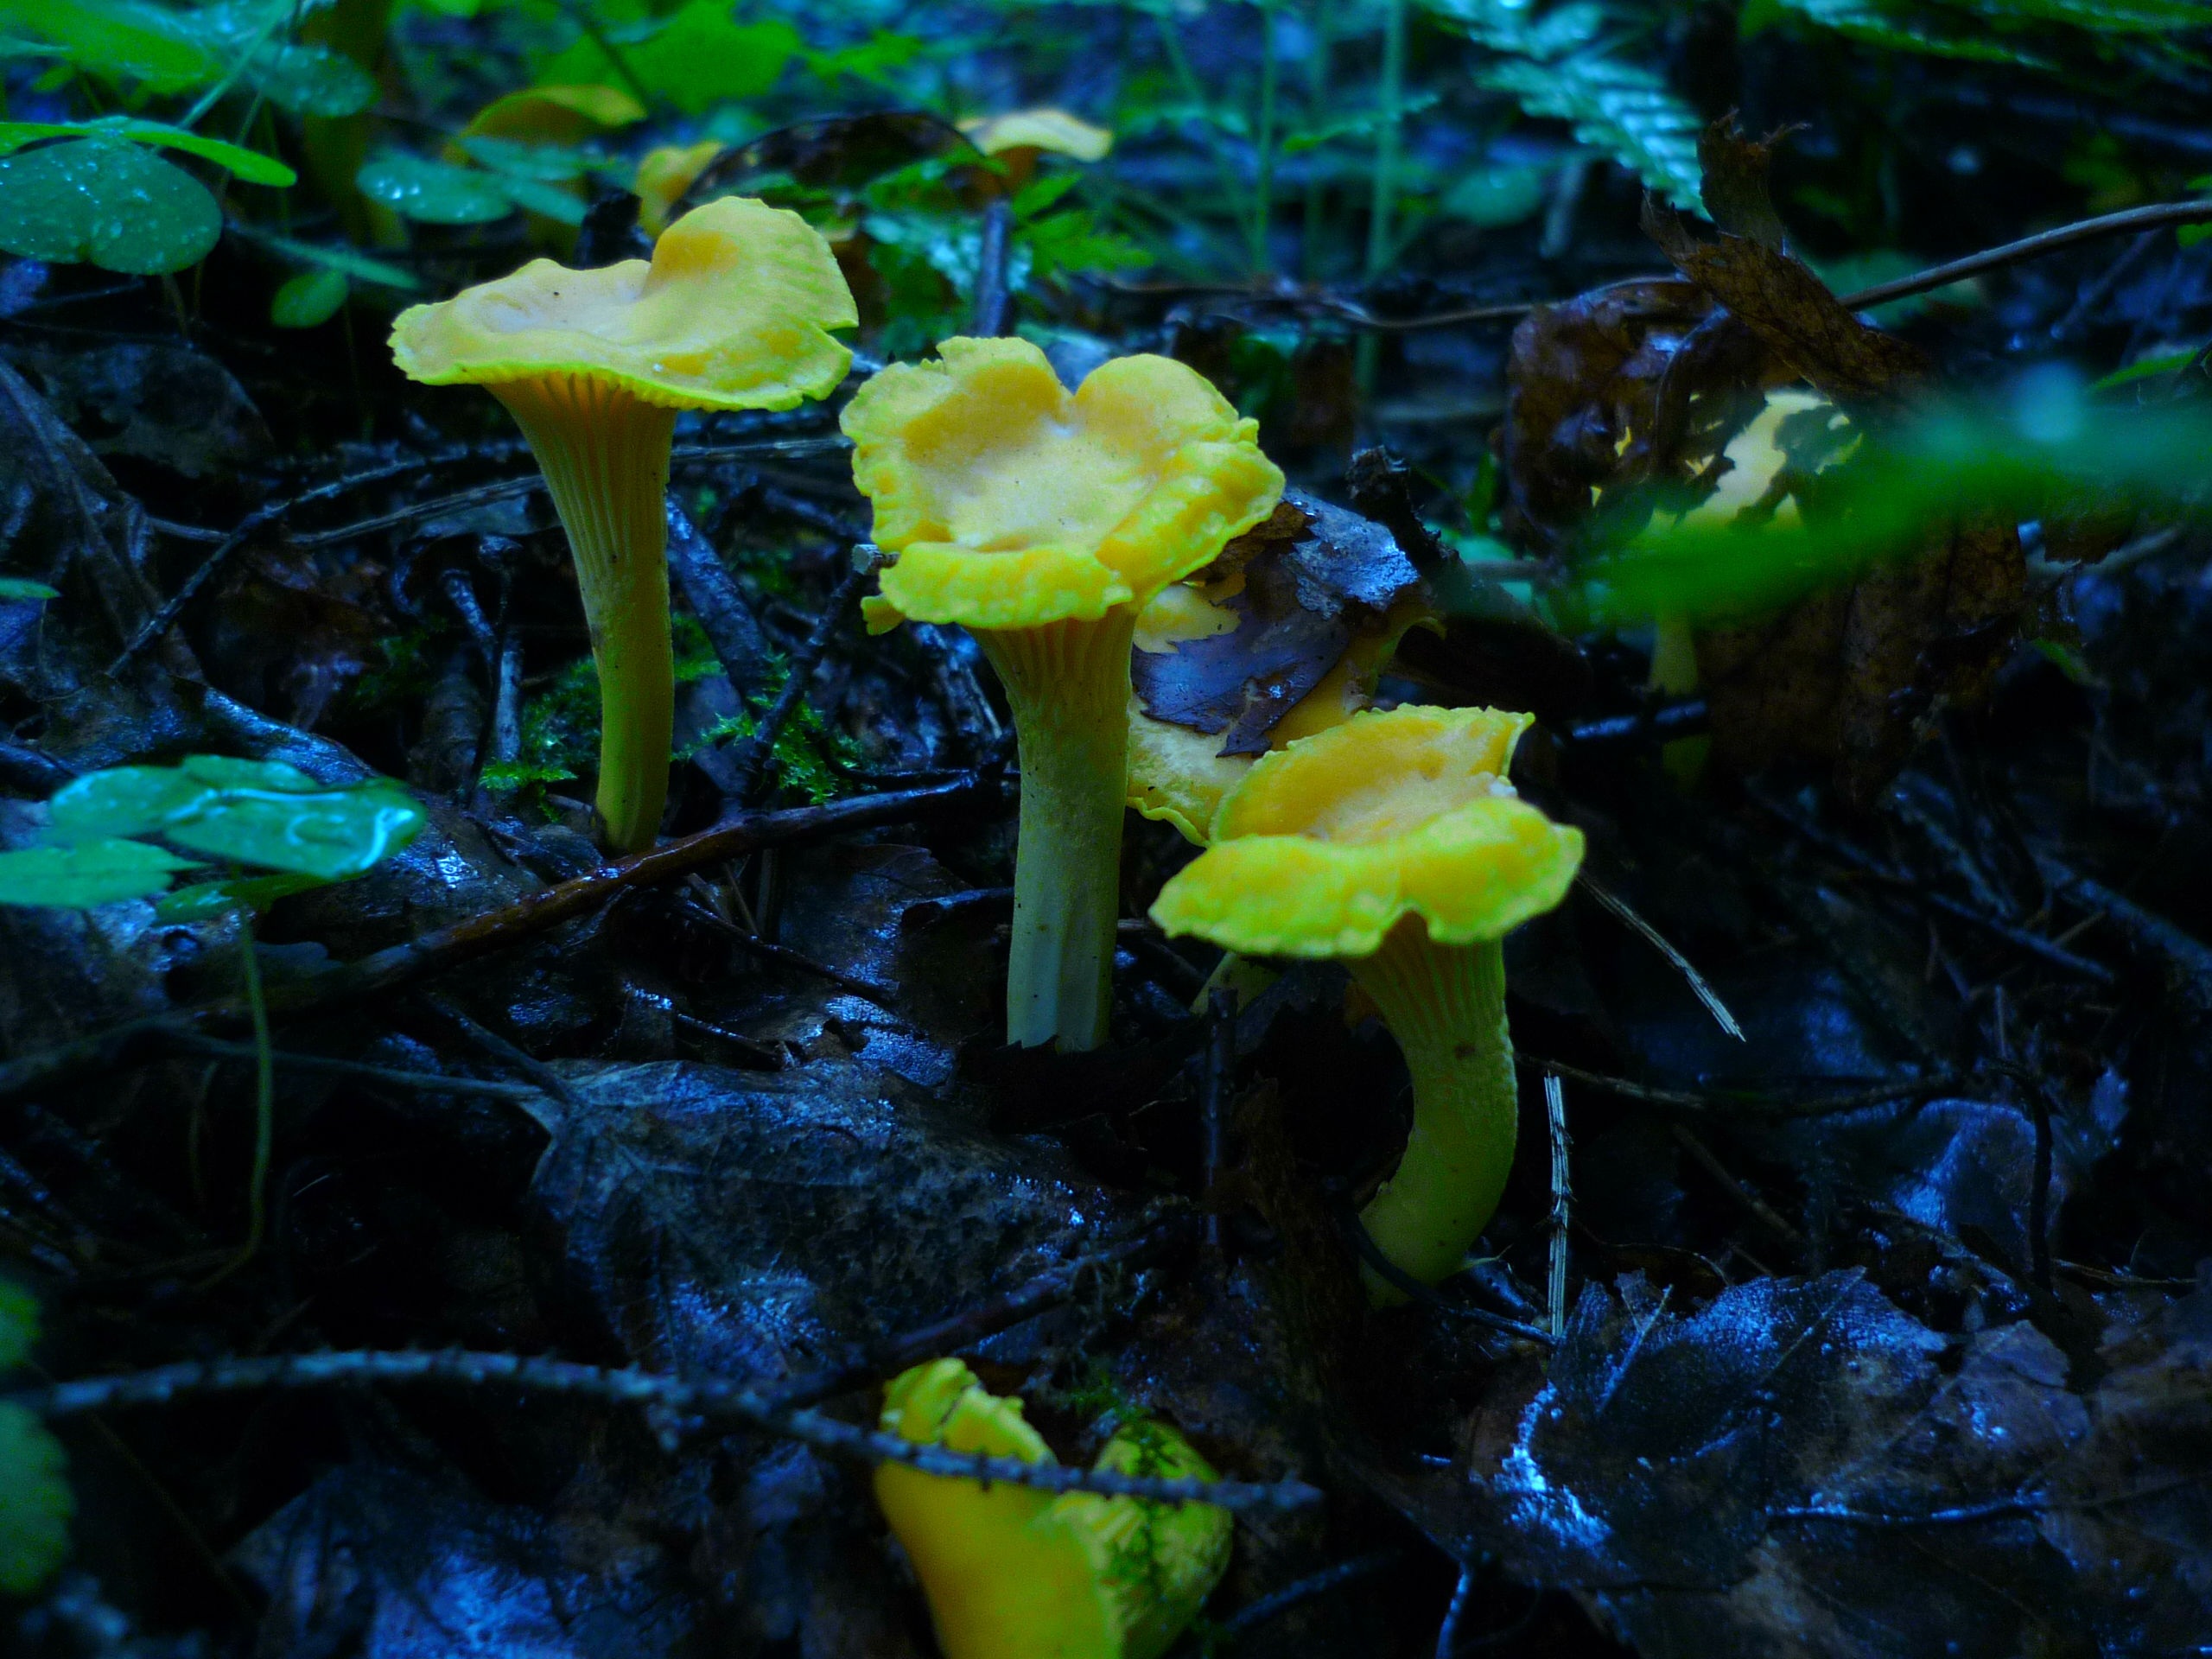
nature, forest, plant, leaf, flower, summer, green, biology, botany, aquatic plant, flora, family, aquarium, mushrooms, collect, macro photography, flowering plant, chanterelles, saffron milk cap, land plant, freshwater aquarium